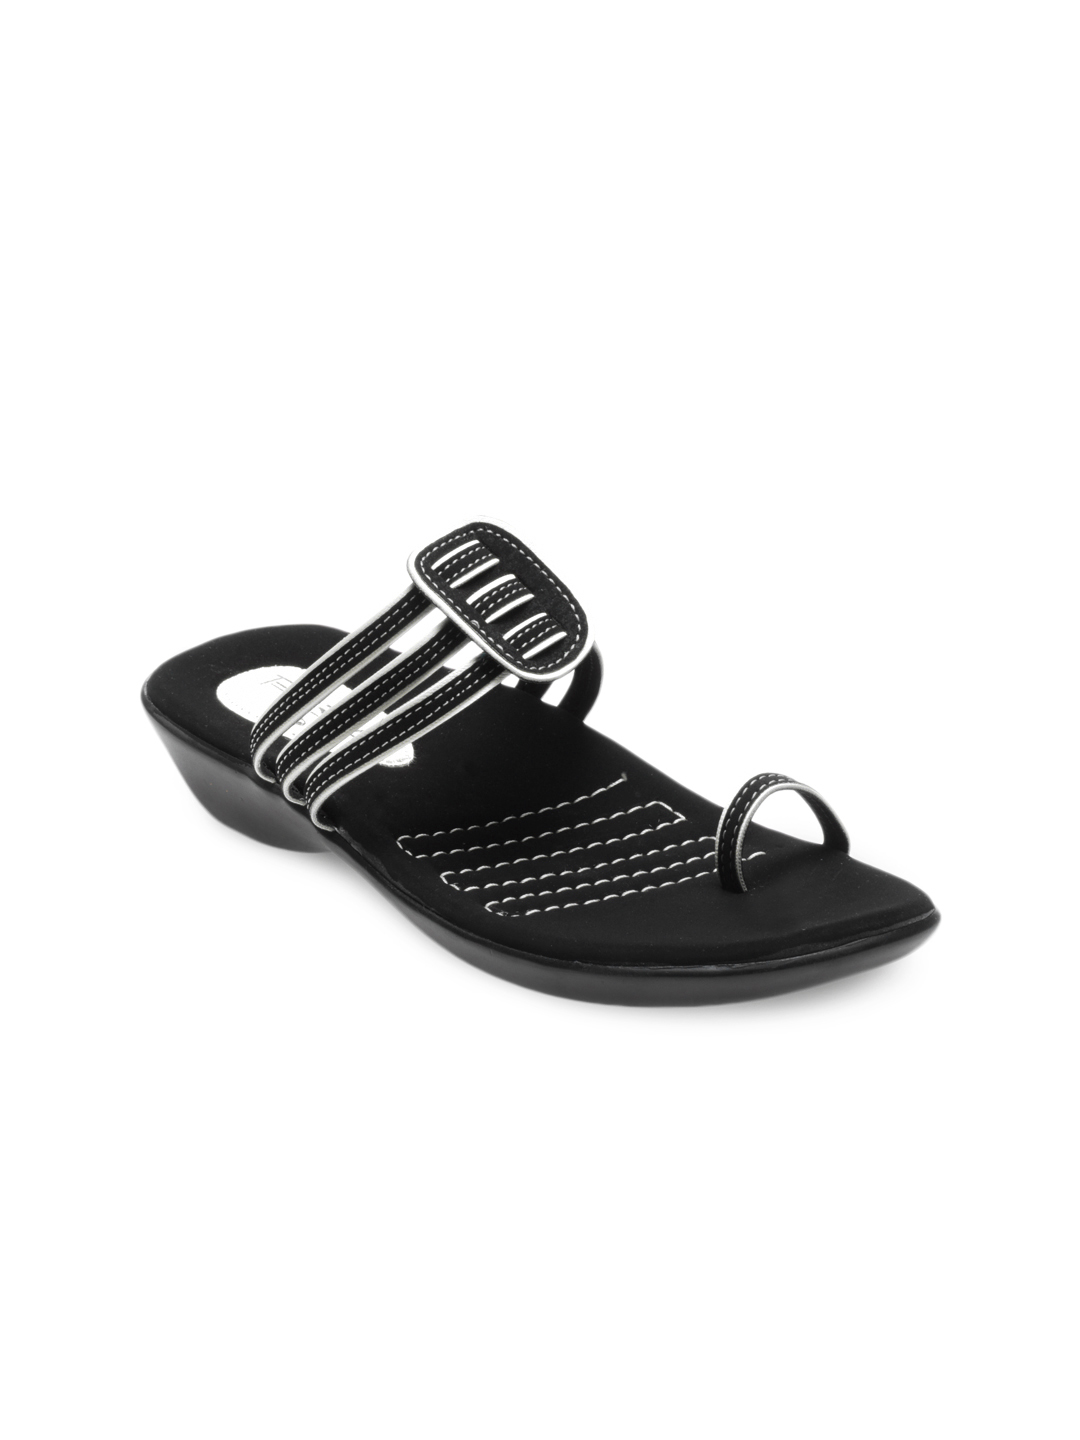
Portia Women Black Flats
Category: Footwear / Shoes / Heels
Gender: Women
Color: Black
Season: Winter 2012
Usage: Casual